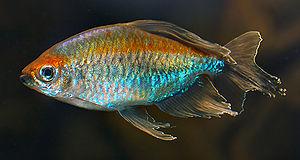
Le genre Phenacogrammus regroupe plusieurs espèces de poissons africains de la famille des Alestiidae.
Phenacogrammus interruptus, communément appelé Tétra du Congo ou Phénaco, est une espèce de poissons d'eau douce de la famille des Alestidés originaire d'Afrique centrale.
Les Alestidae, communément appelés Tétras africains ou Alestidés, sont une famille de poissons d'eau douce de l'ordre des Characiformes. Toutes ces espèces sont endémiques d'Afrique.
On peut séparer les poissons d’aquarium d’eau douce en différents groupes. Cet article présente donc une liste des poissons d'aquarium d'eau douce, classés par groupe puis par genre.